Mieczysław Horszowski

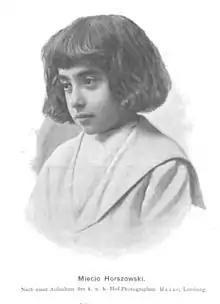
Mieczysław "Miecio" Horszowski in 1902

Horszowski, who was barely five feet tall, had rather small hands, reaching just over one octave; however, Allan Kozinn of "The New York Times" noted that "he turned this limitation into an asset by focusing on music that was written on a more compact scale and made intellectual rather than physical demands". Horszowski's performances were known for their natural, unforced quality, balancing intellect and emotion. He was frequently praised for his tonal quality, as was common for pupils of Leschetizky.